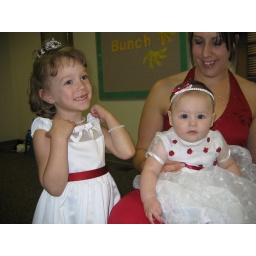
This is me and Sydnee-she was the flower girl in Aunt Steph and Uncle KMan's wedding.